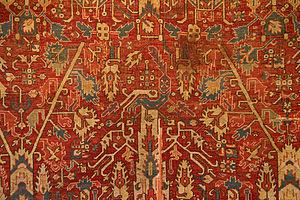
Tapis turc de la région caucasienne, exposé au Musée des Arts Turcs et Islamiques à Istanbul. XVIIIème siècle, entrepôt de la fondation Evkaf à Tokat.